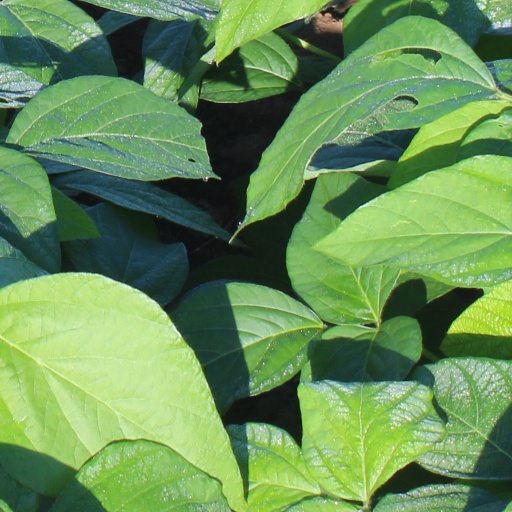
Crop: soybean